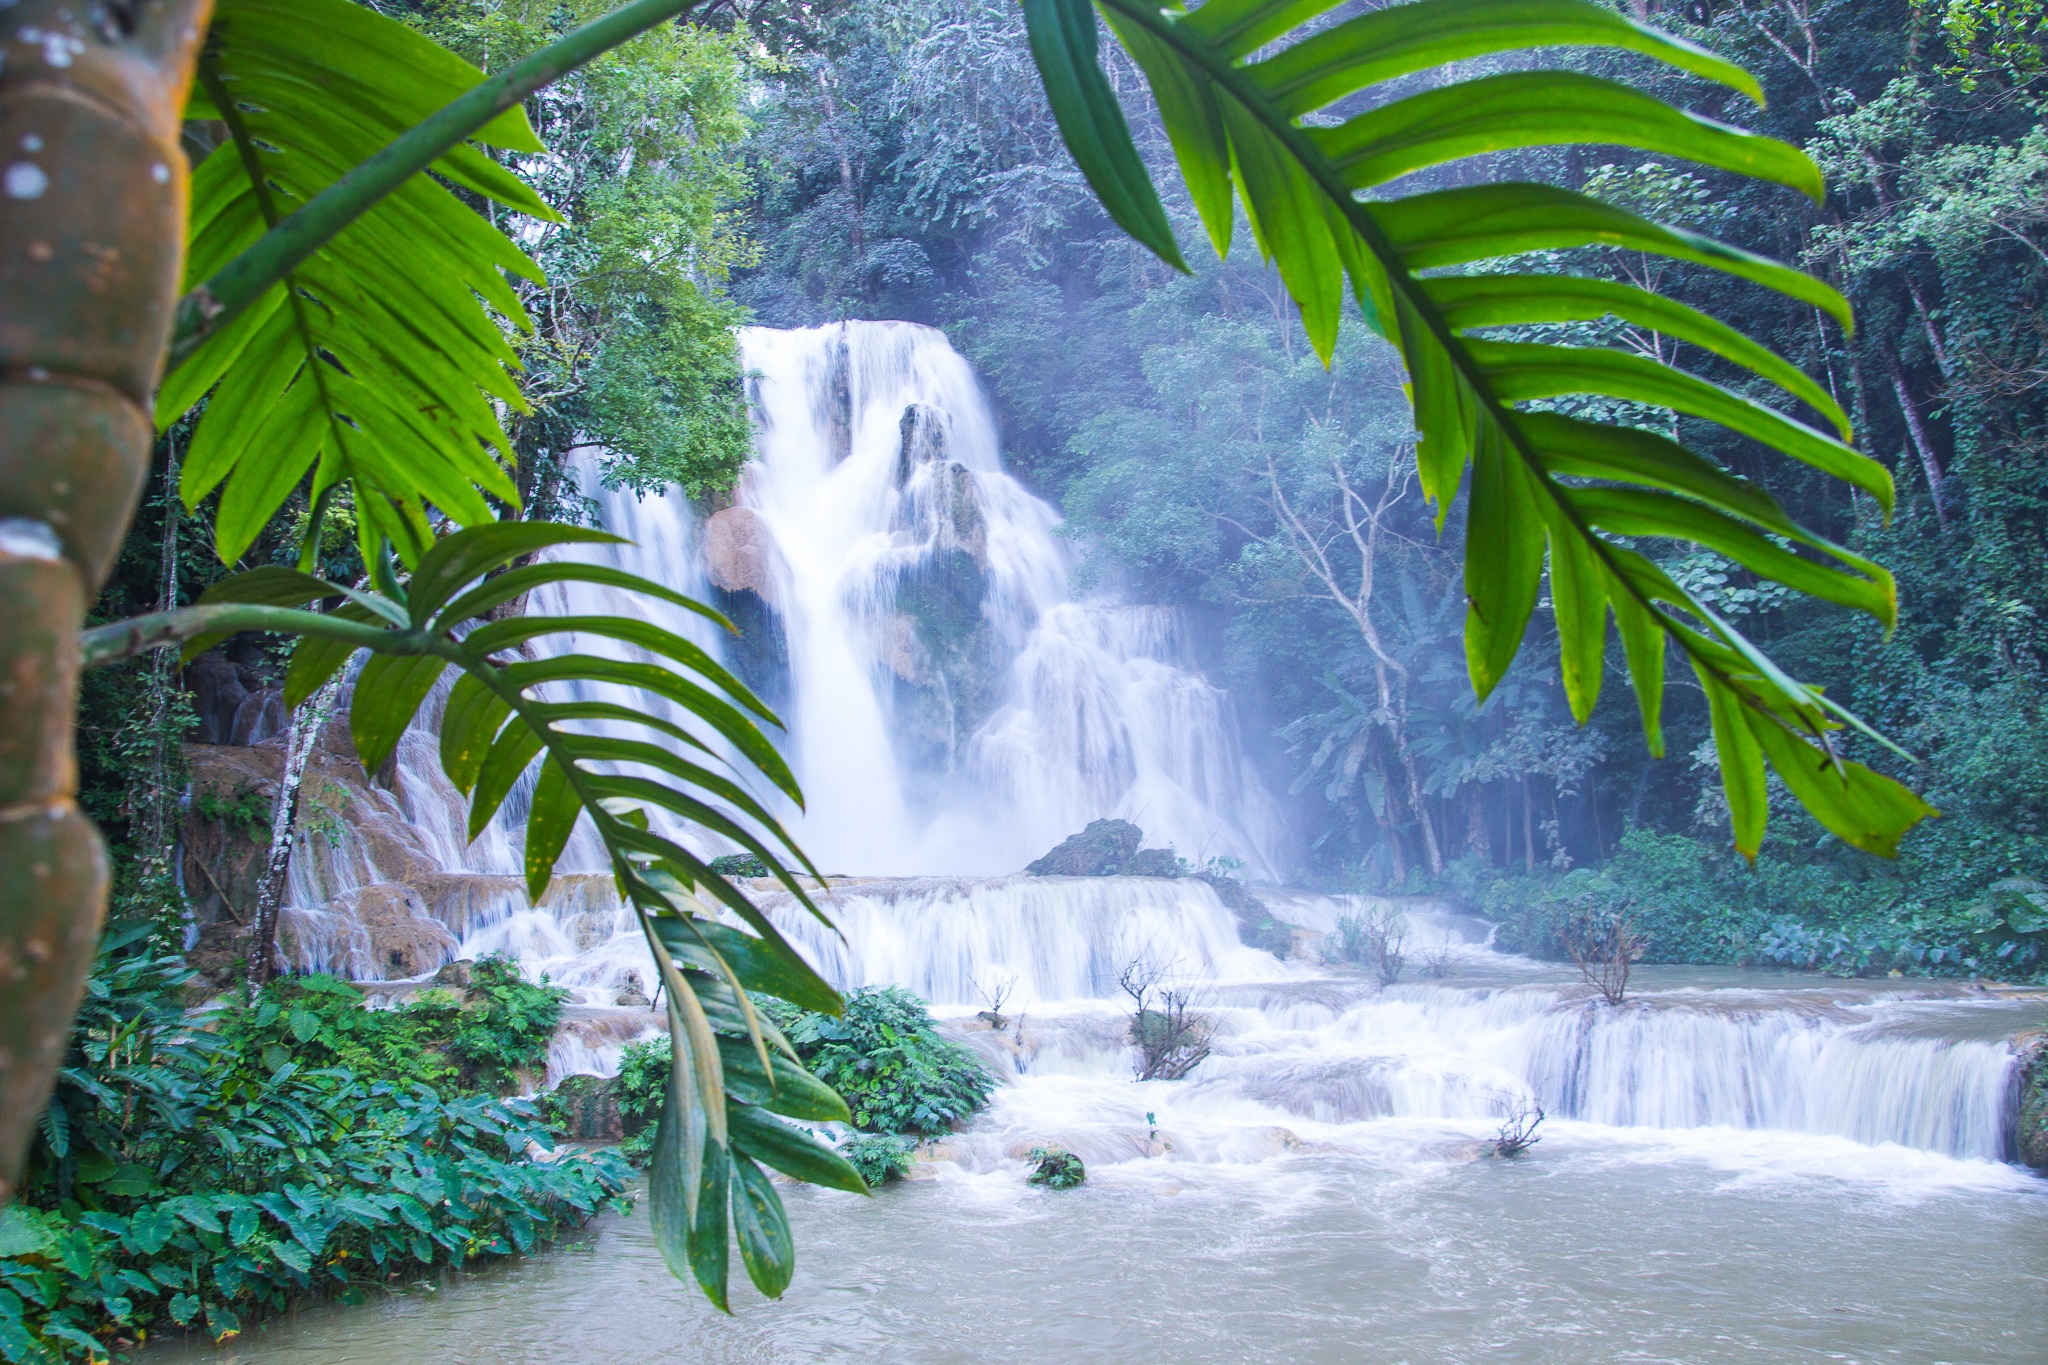
water, forest, waterfall, jungle, botany, rainforest, habitat, tropics, water feature, water play, kuang si falls, natural environment, arecales